Ranau District

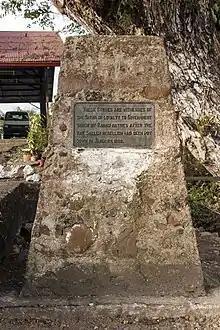
"These stones are witnesses of the oaths of loyalty to Government taken by Ranau natives after the Mat Salleh rebellion had been put down in January 1898." —Ranau Loyalty Oath Stone

Allusions to a place in Ranau, the Mount Kinabalu, had appeared in sources from China. Wang Dayuan mentioned a mountain called "Long shan" when he described the country of "Bo ni" (勃泥 "bó ní") in his book, "Description of the Barbarians of the Isles" (島夷誌略 "dǎo yí zhì lüè") written between 1330 and 1350. "Long shan" (龍山 "lóng shān") means Dragon Mountain and it was linked to Mount Kinabalu because there were dragon legends associated with Kinabalu. Another Chinese source, a nautical compendium called "Fair Winds for Escort" (順風相送 "shùn fēng xiāng sòng") composed circa 1430, described a voyage from Siam to Mindanao via the west coast of Borneo, where the Chinese ships passed "Sheng shan" (聖山 "shèng shān"). "Sheng shan" which means Holy Mountain, was identified as Mount Kinabalu.